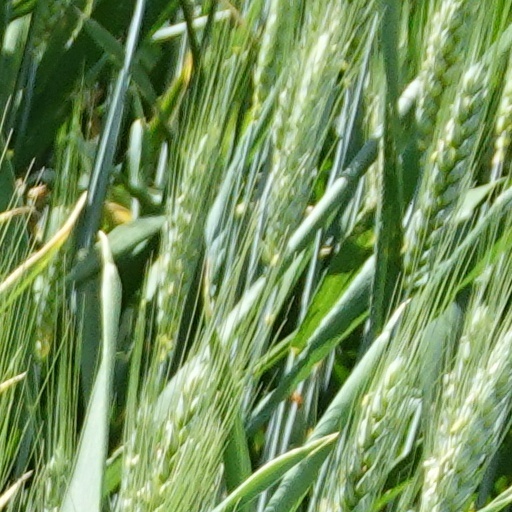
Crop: wheat